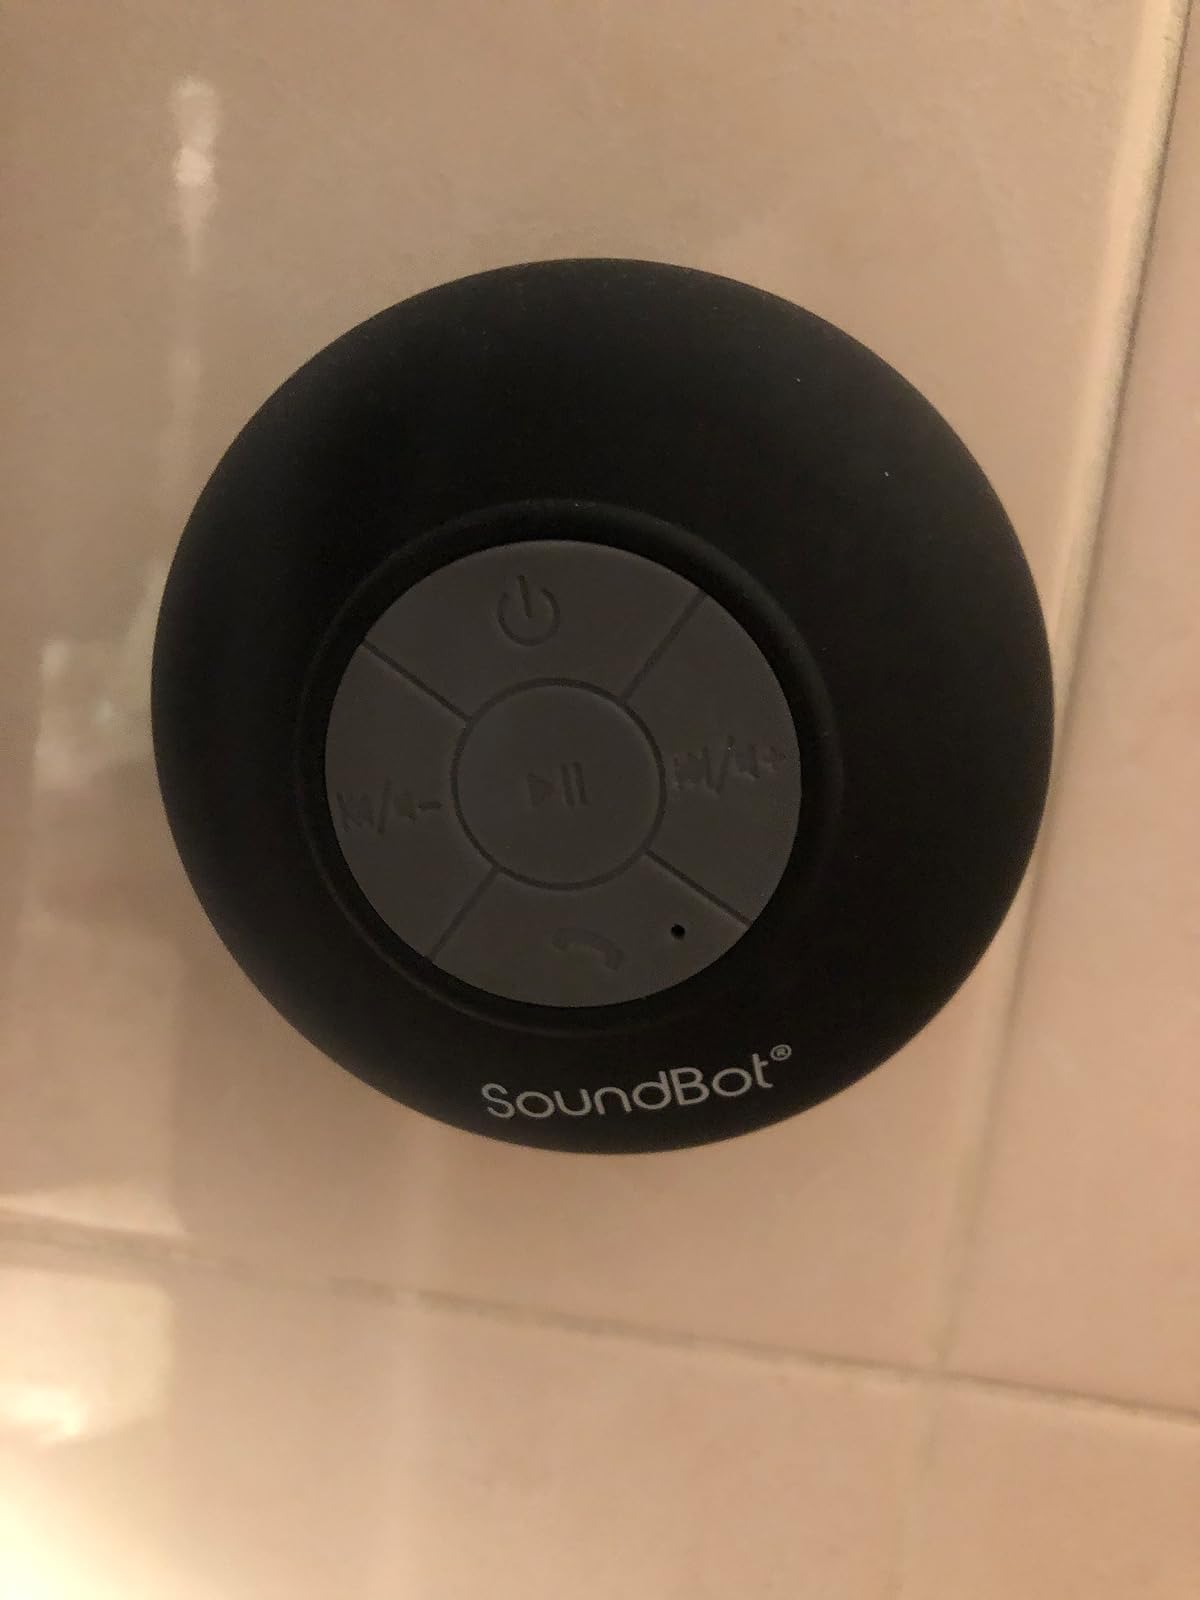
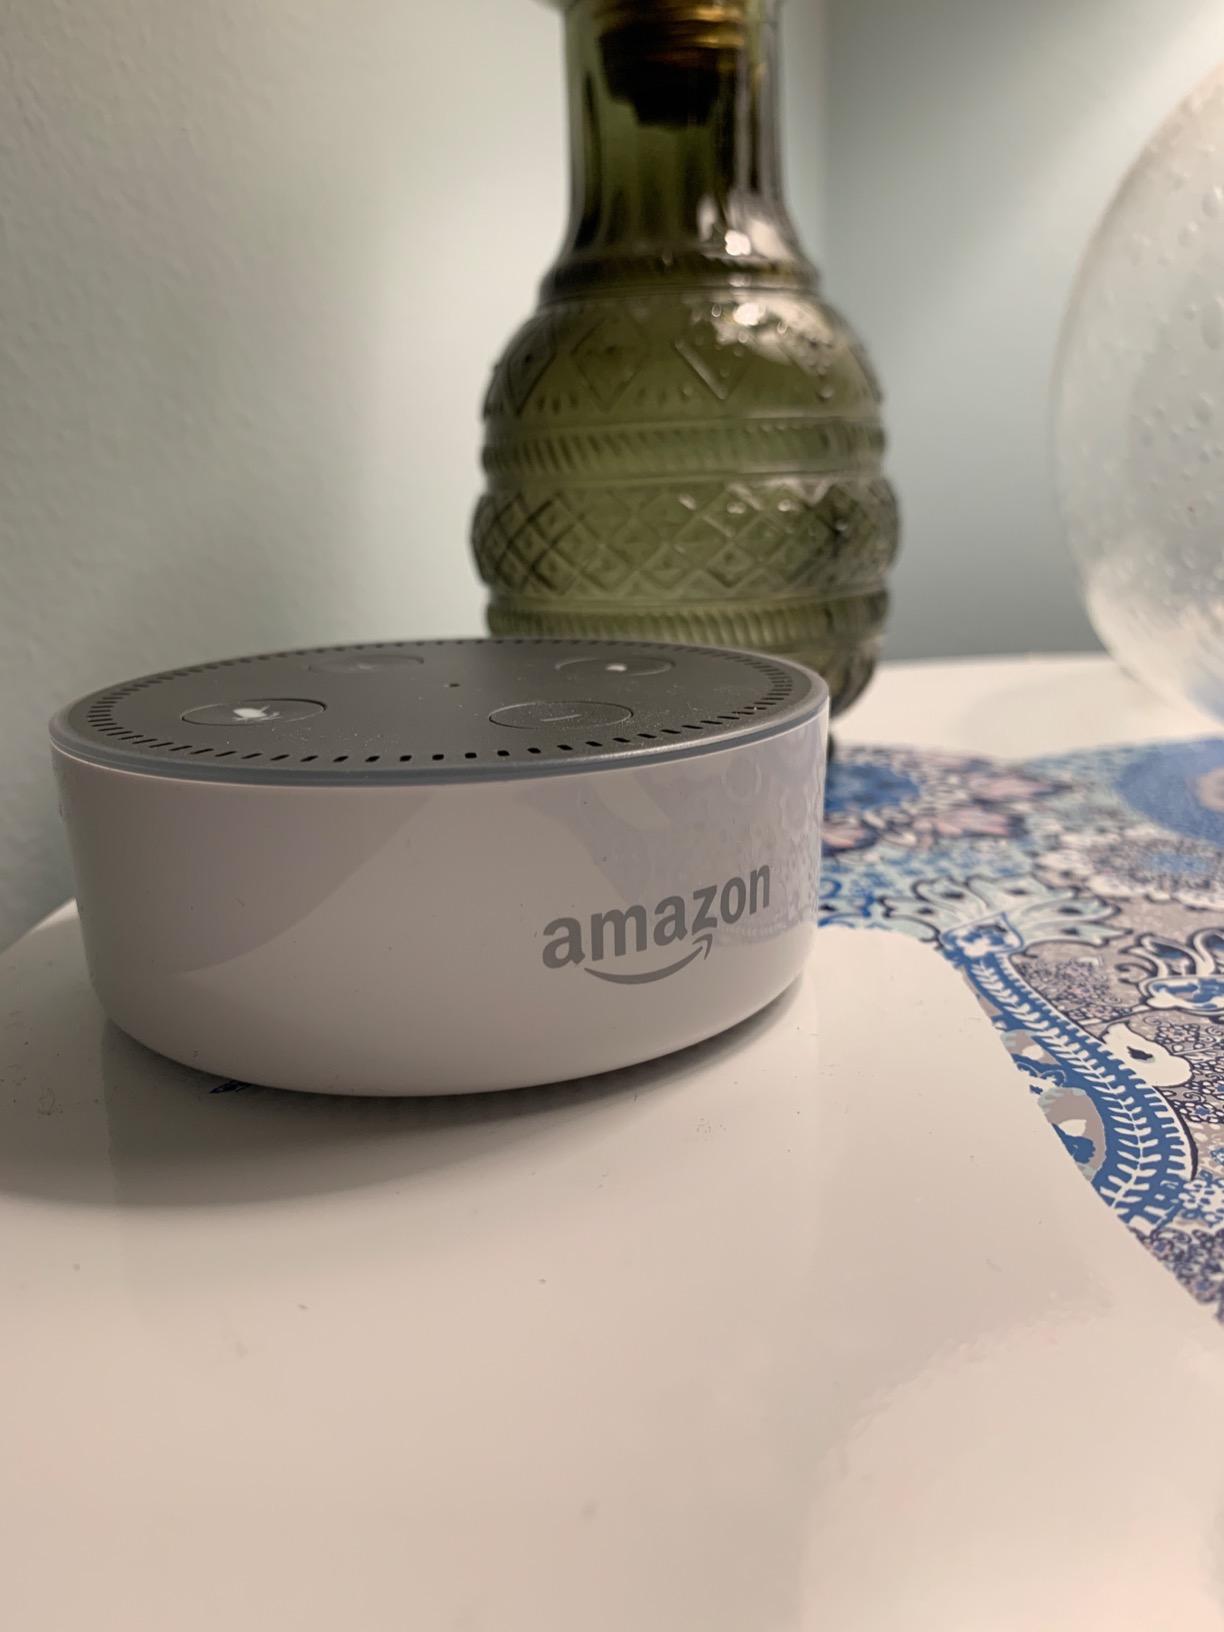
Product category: speaker
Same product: no